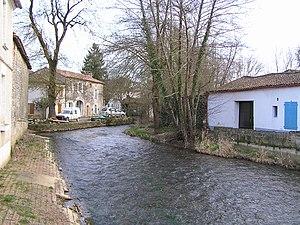
Le Bandiat à Chazelles
Chazelles est une commune du Sud-Ouest de la France, située dans le département de la Charente.